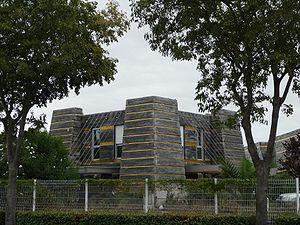
Collège Paul-Émile Victor à Agde (Hérault, France)
Agde est une commune française située dans le département de l'Hérault, en région Occitanie.